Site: brandenburg
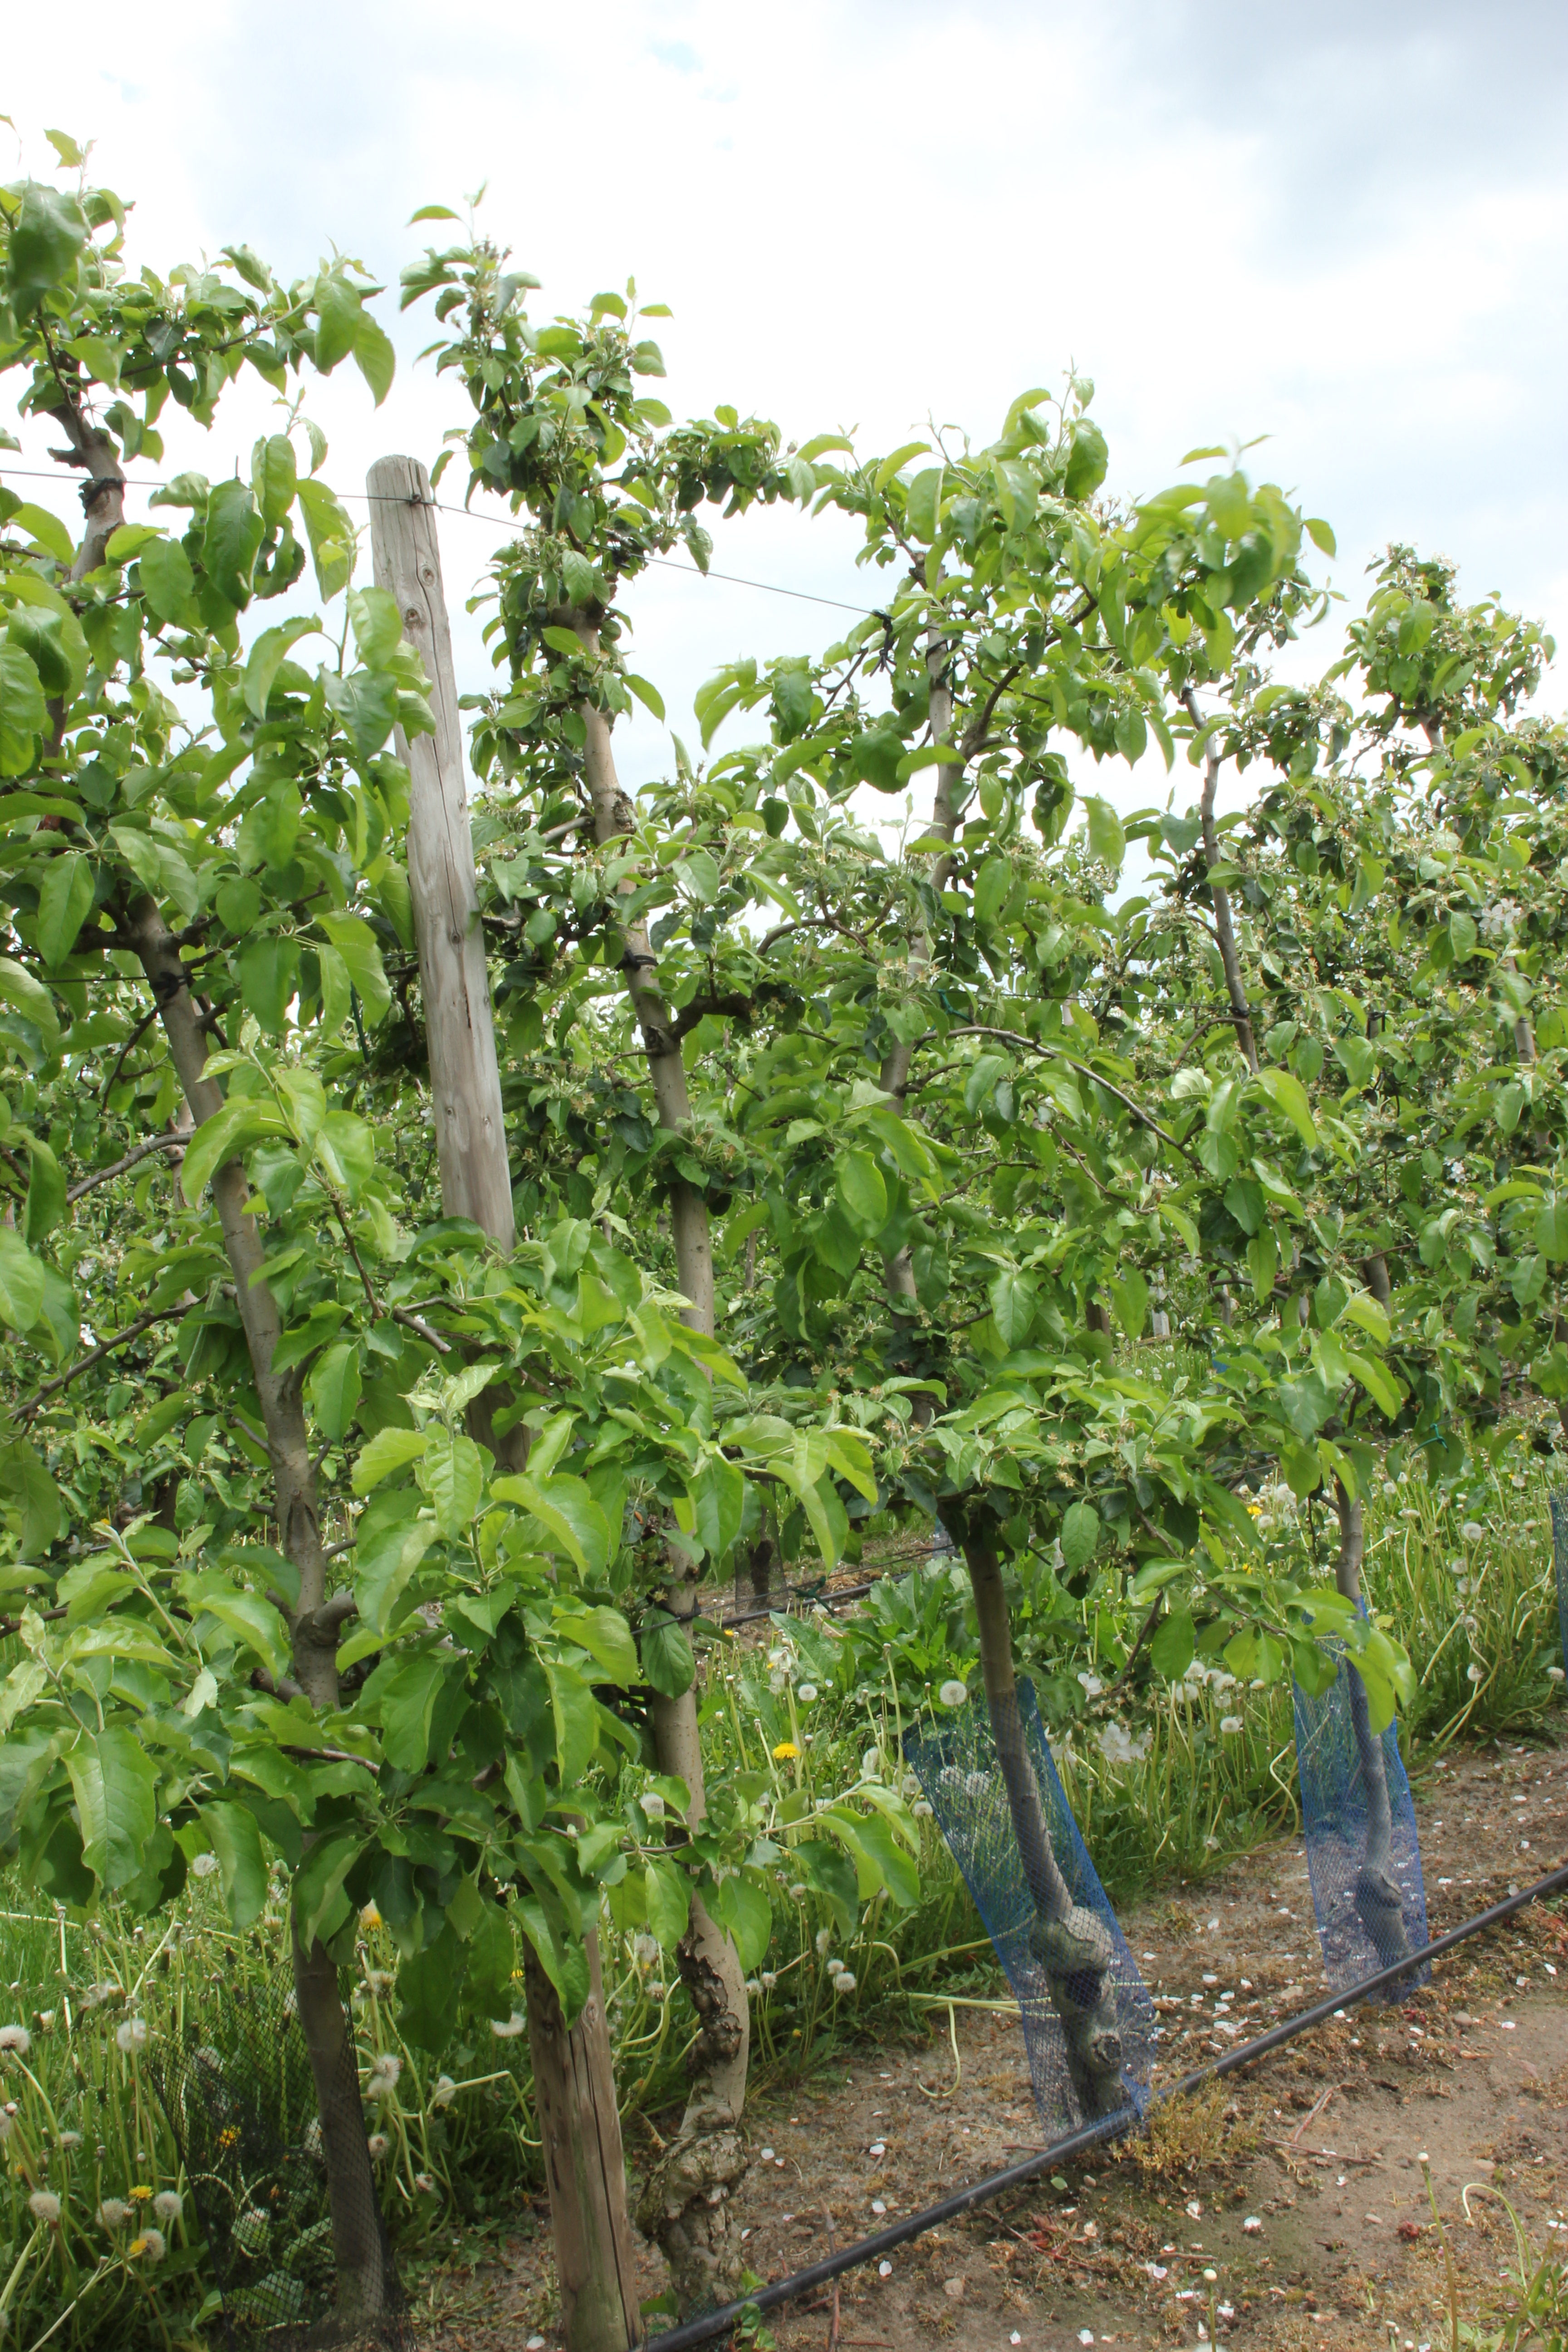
Growth stage (BBCH 67): Flowering